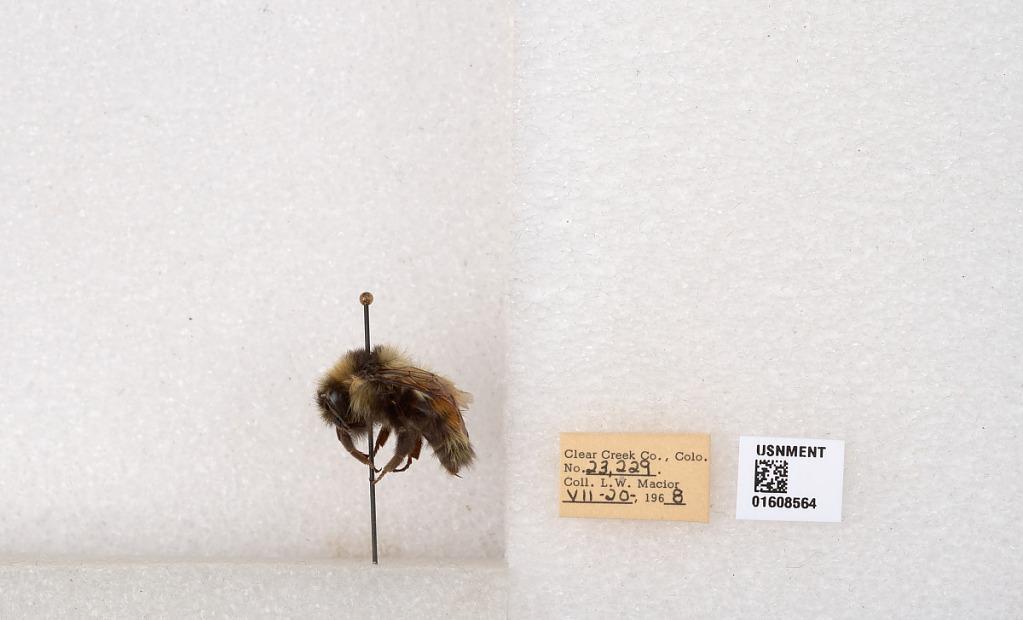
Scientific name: Bombus (Pyrobombus) sylvicola Kirby
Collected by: L. Macior
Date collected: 1968-7-20
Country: United States
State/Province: Colorado
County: Clear Creek
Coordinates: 39.6891, -105.644